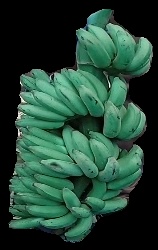
Variety: elakki-bale
Grade: grade1